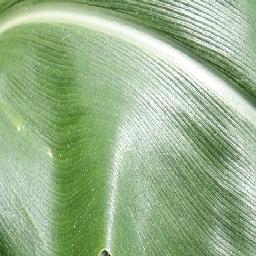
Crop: corn
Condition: (maize)_healthy